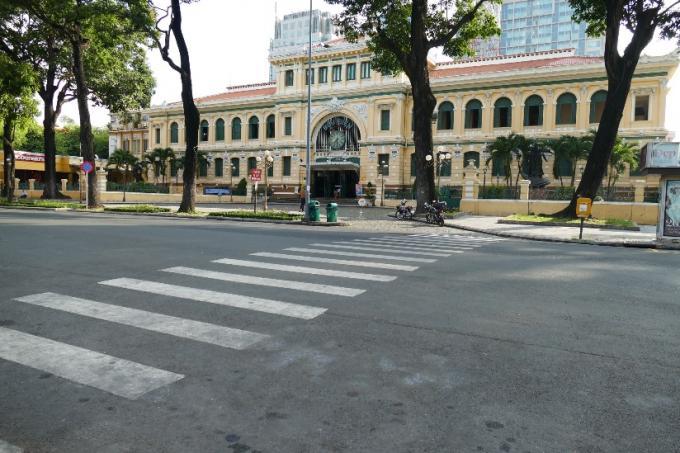
đây là khung cảnh phía trước của một toà nhà lớn